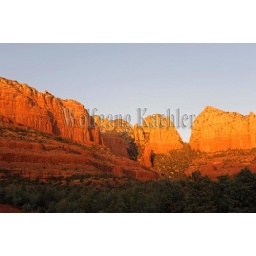
Usa, arizona, near sedona, view of ship rock in evening light